Polish culture during World War II

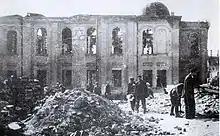
Burned ruins of the Great Synagogue of Białystok, after it was torched down by the Germans with approximately 2000 Jews inside, 1941.

In the "General Government", the remaining schools were subjugated to the German educational system, and the number and competence of their Polish staff was steadily scaled down. All universities and most secondary schools were closed, if not immediately after the invasion, then by mid-1940. By late 1940, no official Polish educational institutions more advanced than a vocational school remained in operation, and they offered nothing beyond the elementary trade and technical training required for the Nazi economy. Primary schooling was to last for seven years, but the classes in the final two years of the program were to be limited to meeting one day per week. There was no money for heating the schools in winter. Classes and schools were to be merged, Polish teachers dismissed, and the resulting savings used to sponsor the creation of schools for children of the German minority or to create barracks for German troops. No new Polish teachers were to be trained. The educational curriculum was censored; subjects such as literature, history and geography were removed. Old textbooks were confiscated and school libraries were closed. The new educational aims for Poles included convincing them that their national fate was hopeless and teaching them to be submissive and respectful to Germans. This was accomplished through deliberate tactics such as police raids on schools, police inspections of student belongings, mass arrests of students and teachers, and the use of students as forced laborers, often by transporting them to Germany as seasonal workers.